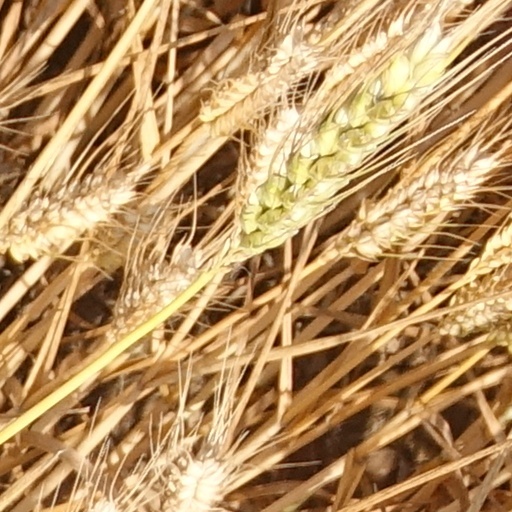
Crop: wheat